Mimicry

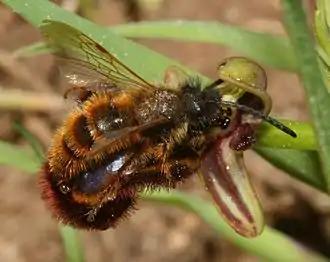
"Dasyscolia ciliata", a scoliid wasp, attempting to copulate with a flower of the orchid "Ophrys speculum"

A different aggressive strategy is to mimic a mutualistic symbiont of the prey. Cleaner fish eat parasites and dead skin from client fish. Some allow the cleaner to venture inside their body to hunt these parasites. However, the sabre-toothed blenny or false cleanerfish ("Aspidontus taeniatus") mimics the bluestreak cleaner wrasse ("Labroides dimidiatus"), which is recognized by other fishes as a cleaner. The false cleanerfish resembles the cleaner, and mimics the cleaner's "dance". Once it is allowed close to the client, it attacks, biting off a piece of its fin before fleeing. Fish wounded in this fashion soon learn to distinguish mimic from model, but because the similarity is close they also become much more cautious of the model.